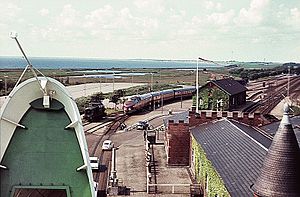
Gedser-Rostock / Historie
Færgen fra Warnemünde sætter Neptun Express og biler i land 1963
Færgeruten Gedser-Rostock er en del af Europavej E55, der er den korteste vej mellem København og Berlin. I dag sejles ruten mellem Gedser Havn og Rostock Überseehafen af Scandlines med de 2 hybridfærger M/F Berlin og M/F Copenhagen på ca. 2 timer og 10 minutter. På ruten transporteres primært last- og personbiler, og flere busselskaber benytter færgerne som en del af deres København-Berlin-tilbud. Gående passagerer kan også løse billet.